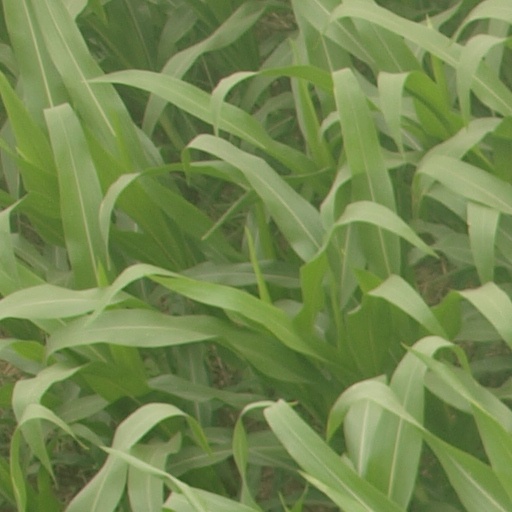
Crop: maize; corn